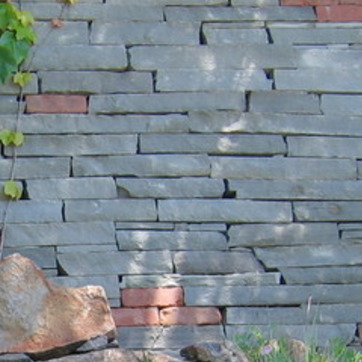
Material: stone